Describe the emotion expressed in this image:  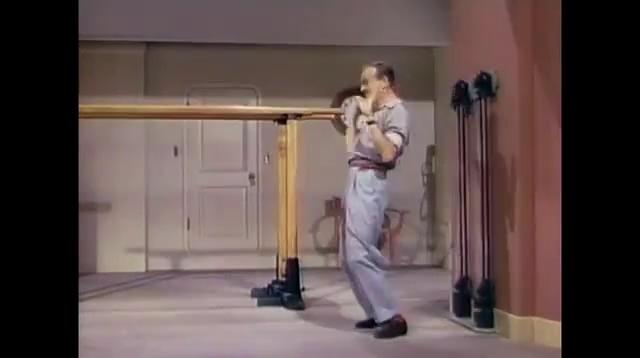
This person displays Suffering, valence and arousal with low intensity.